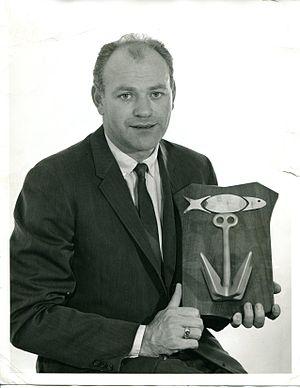
Bertram Raoul Bulkin était un ingénieur aéronautique américain qui a participé aux premiers programmes de reconnaissance photographique satellitaire américains, et est plus connu pour son rôle dans la construction du télescope Hubble.